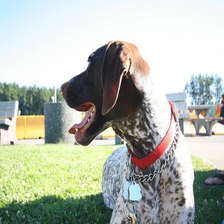
Species: dog
Breed: german shorthaired